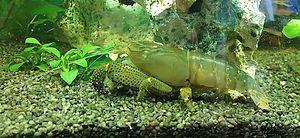
La Crevette bleue du Gabon, ou Crevette balais, est une espèce de crevettes d'eau douce du genre Atya appartenant à la famille des Atyidae.